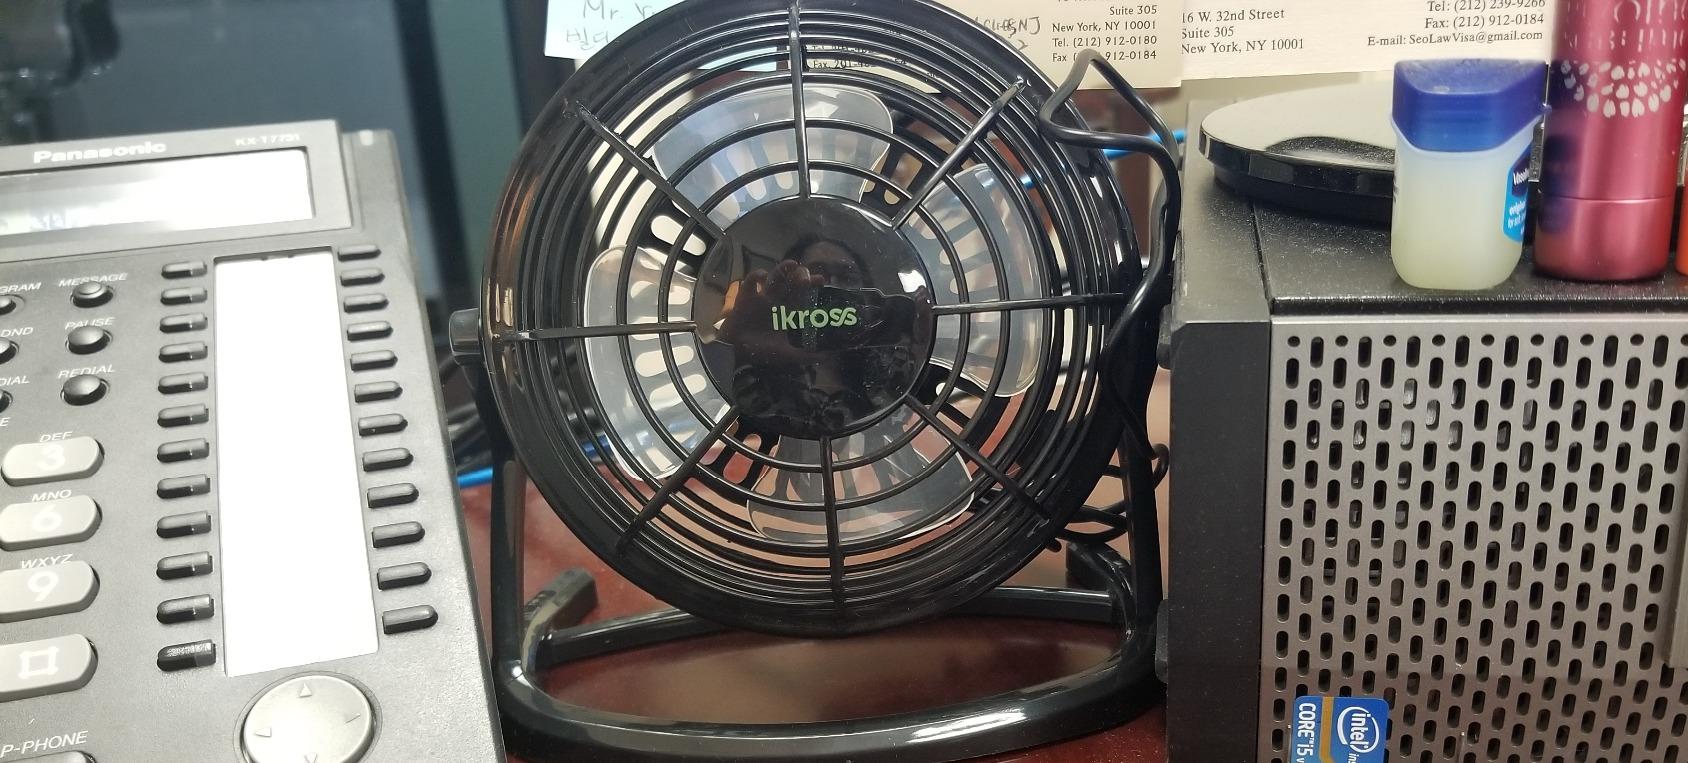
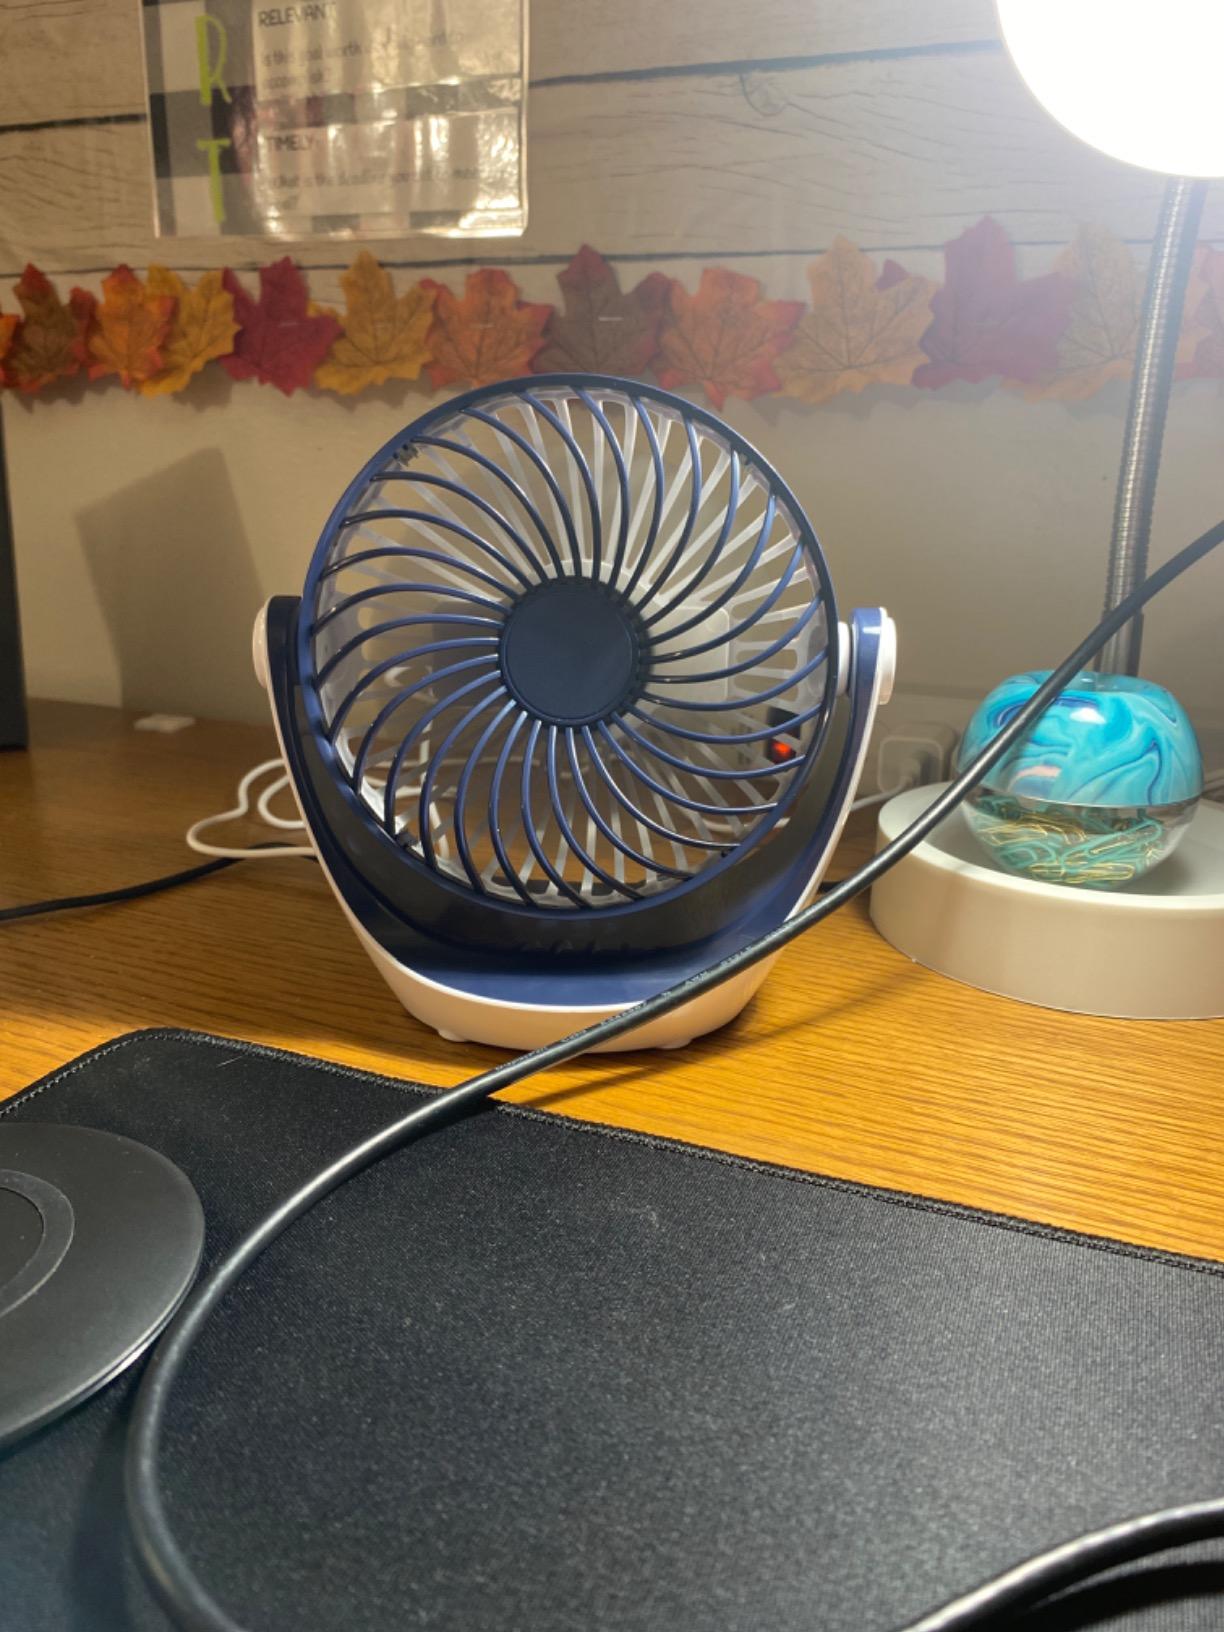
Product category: fan
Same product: no